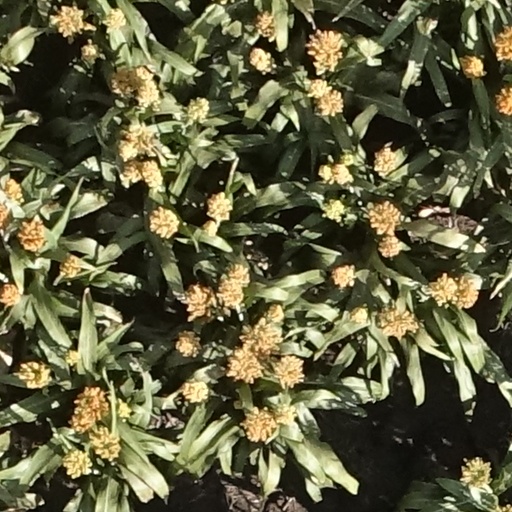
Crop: sorghum